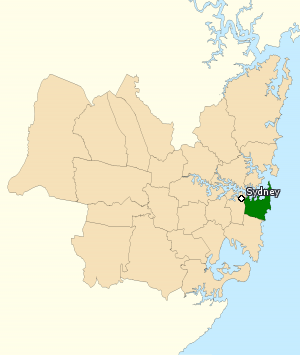
La circonscription de Wentworth est une circonscription électorale australienne en Nouvelle-Galles du Sud. Elle est située en bordure de mer à l'est du centre ville de Sydney et comprend les quartiers de Bellevue Hill, Bondi, Bondi Beach, Bondi Junction, Bronte, Clovelly, Darling Point, Dover Heights, Double Bay, Edgecliff, North Bondi, Paddington, Point Piper, Queens Park, Randwick, Rose Bay, Vaucluse, Watsons Bay, Waverley et Woollahra. Le redécoupage électoral de 2005 lui a ajouté ceux de Centennial Park, Darlinghurst, East Sydney, Elizabeth Bay, Kings Cross, Potts Point et Woolloomooloo tandis qu'il a réduit la partie de Randwick située dans la circonscription.